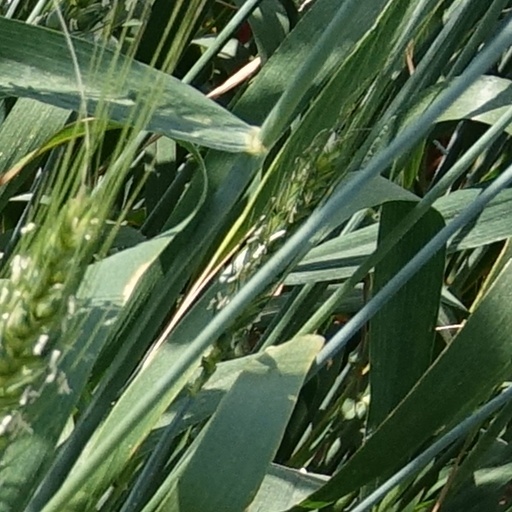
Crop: wheat